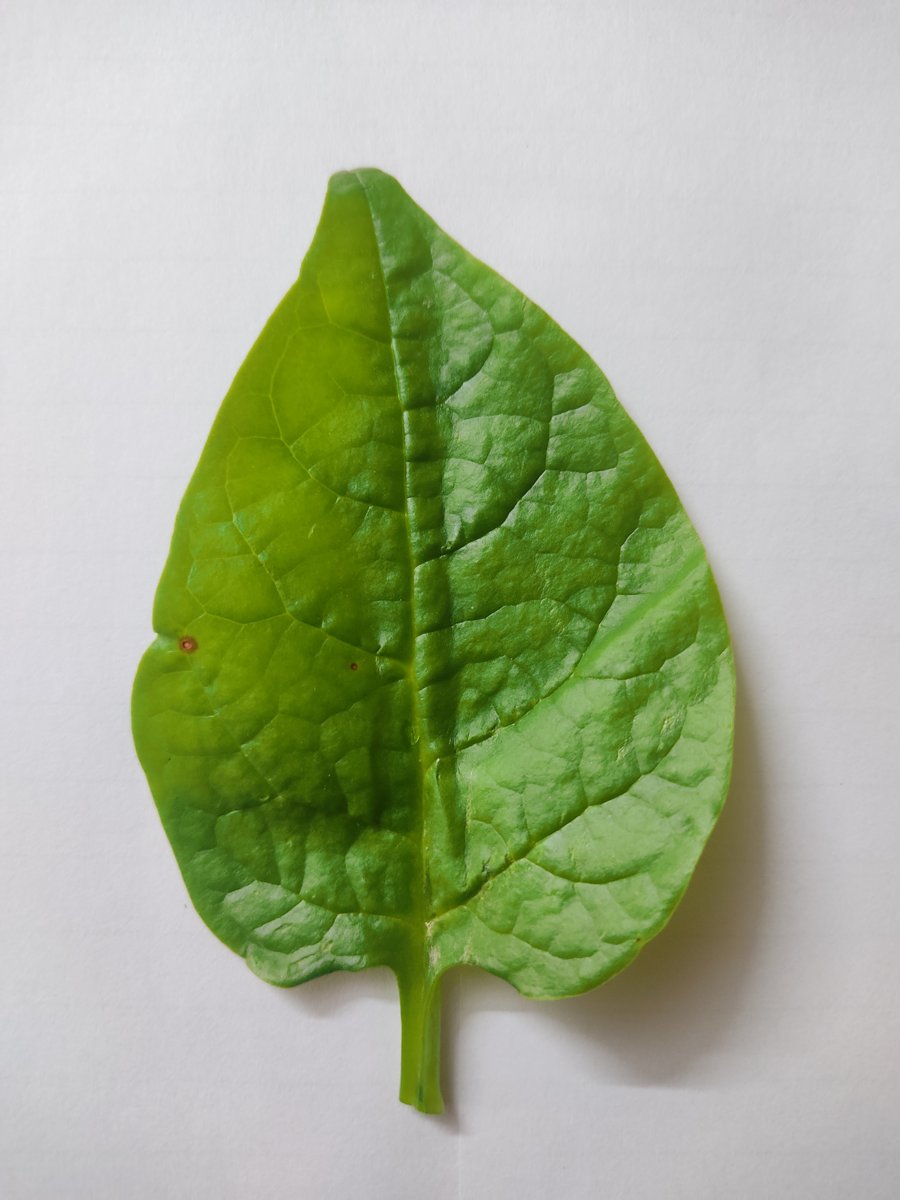
Label: Bacterial-Spot